Arve Walde

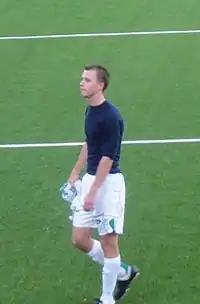

Arve Grøvan Walde (born 19 May 1985) is a footballer playing for Fyllingsdalen. He is a younger brother of former club-colleague Knut Walde.